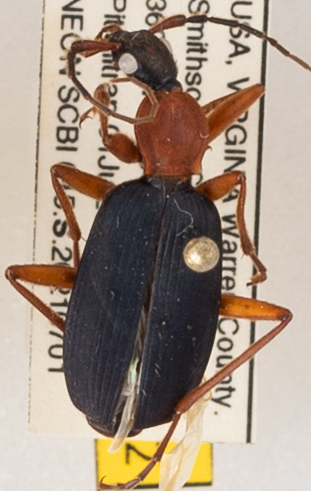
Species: Galerita bicolor
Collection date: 2021-07-01
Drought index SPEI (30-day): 0.192
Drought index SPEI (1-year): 0.174
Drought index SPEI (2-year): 0.022